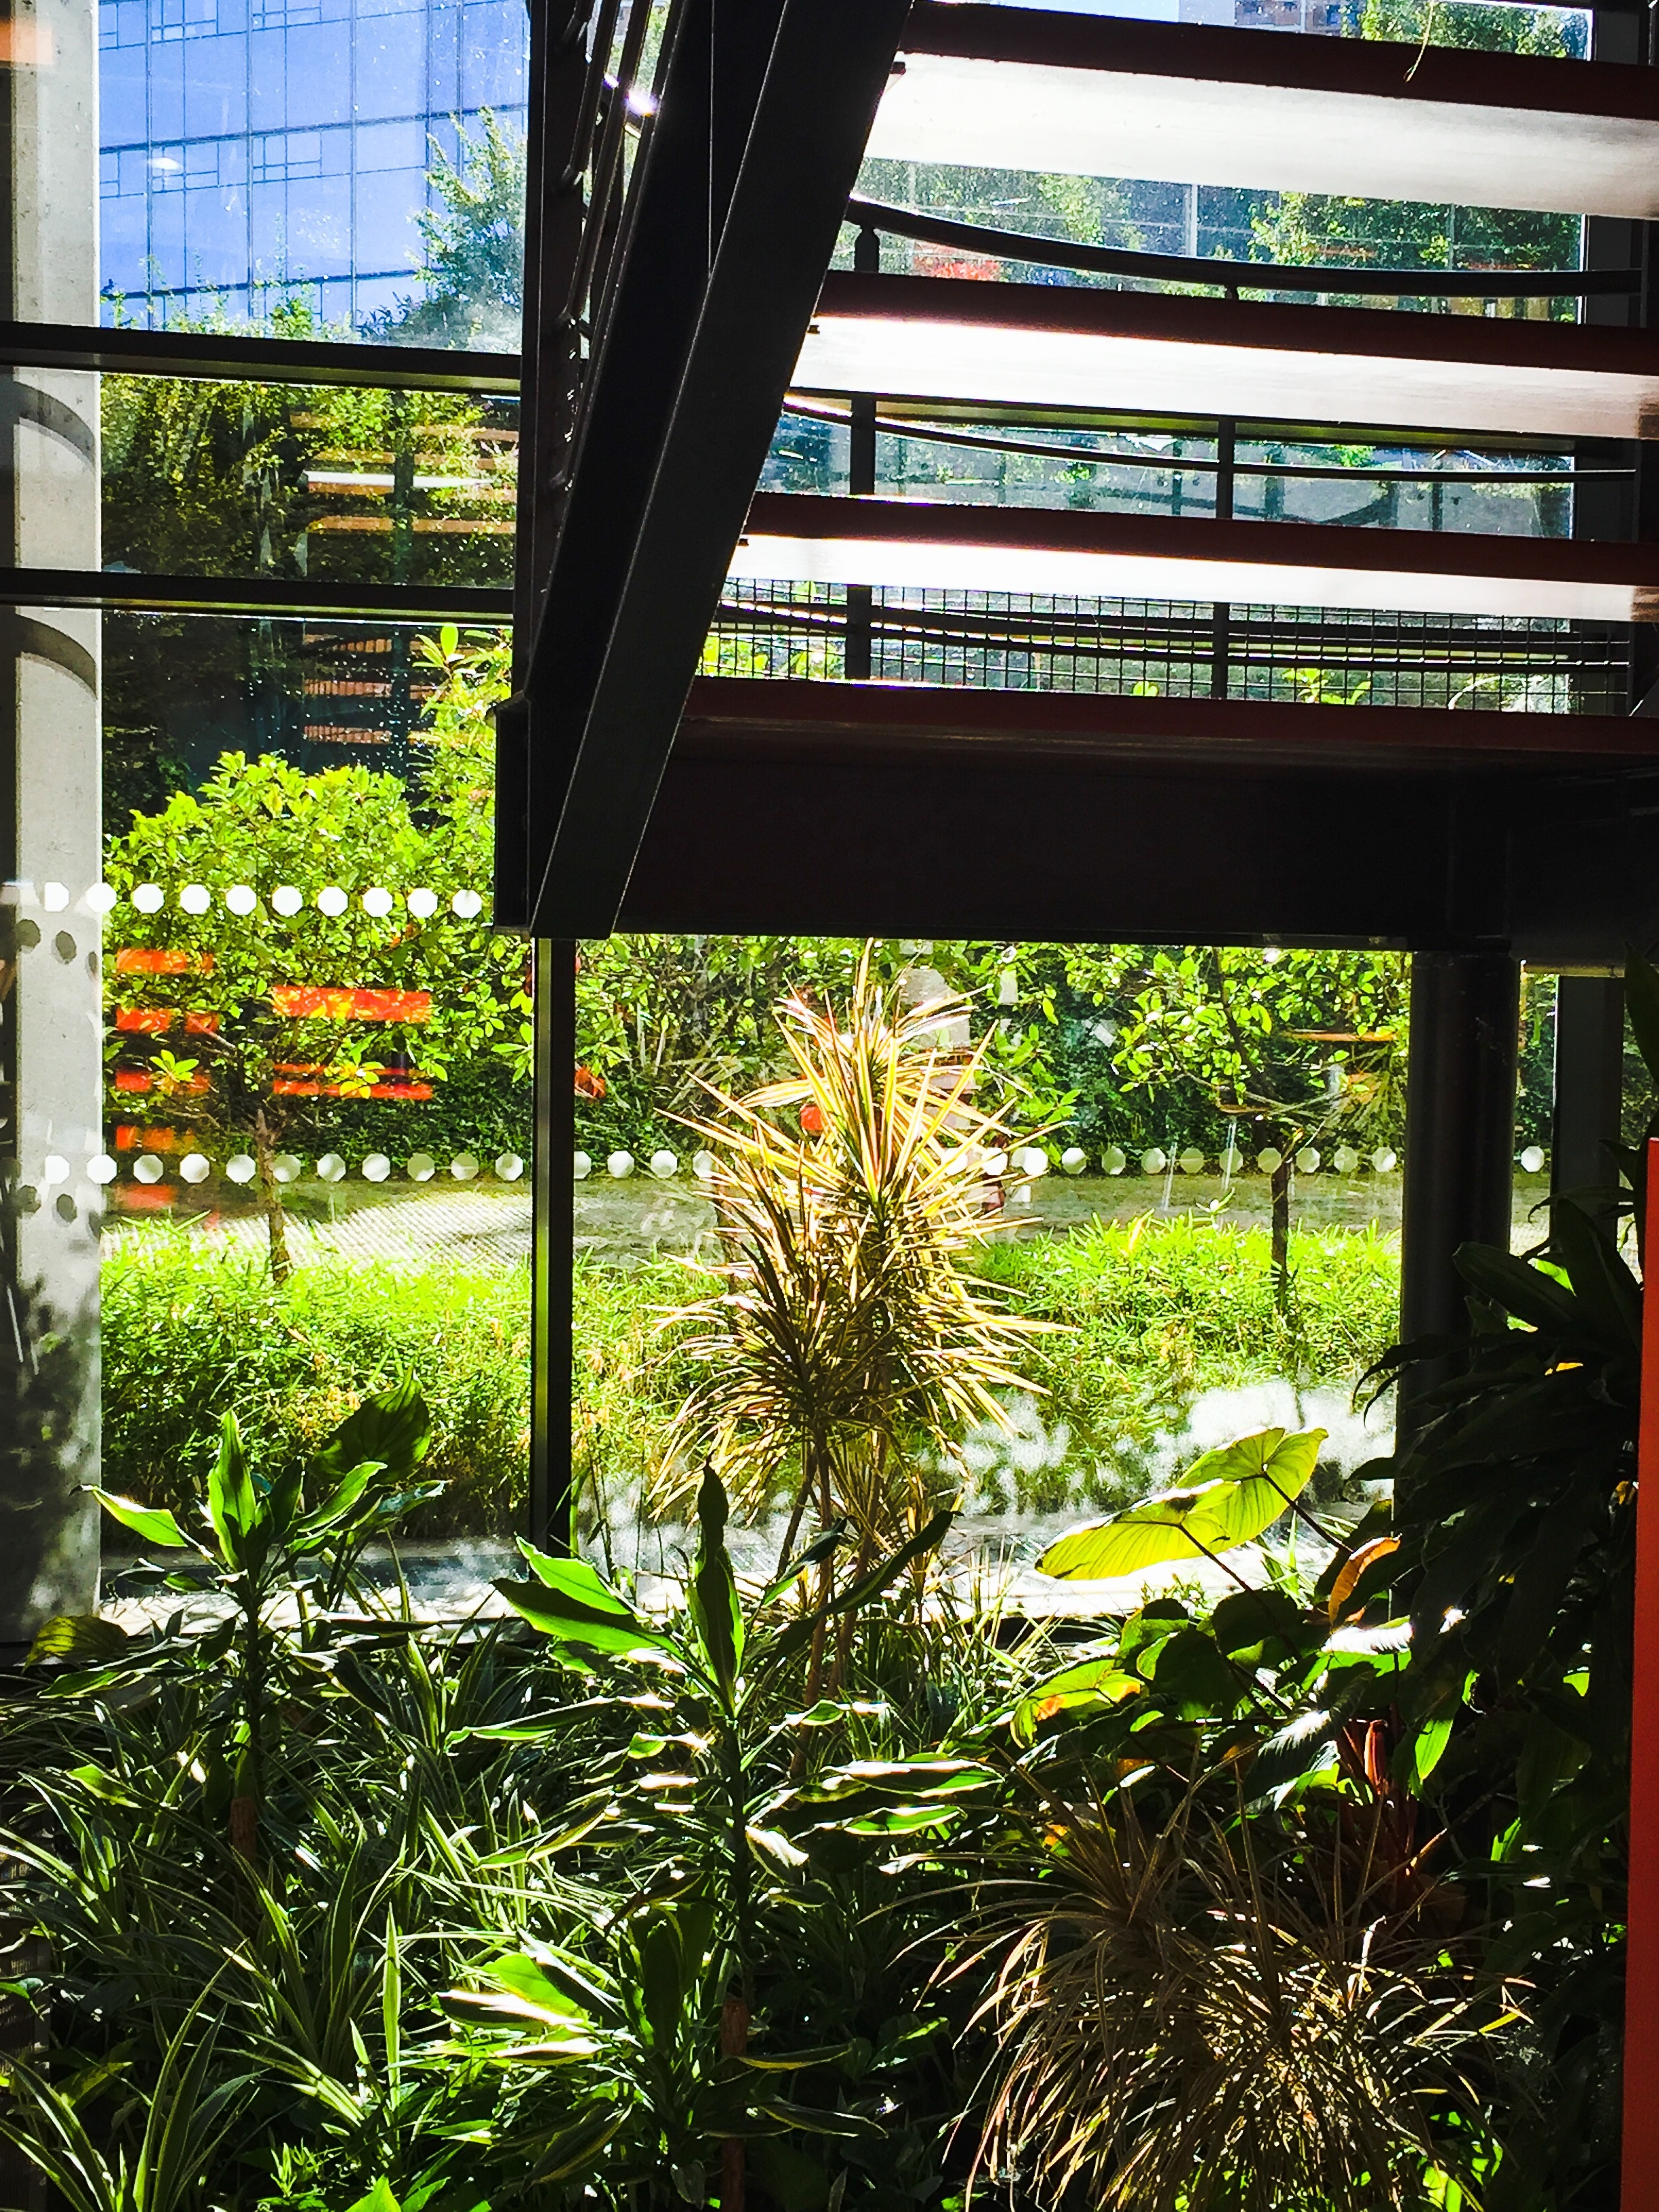
tree, flower, window, green, botany, garden, flora, interior design, yard, arecales